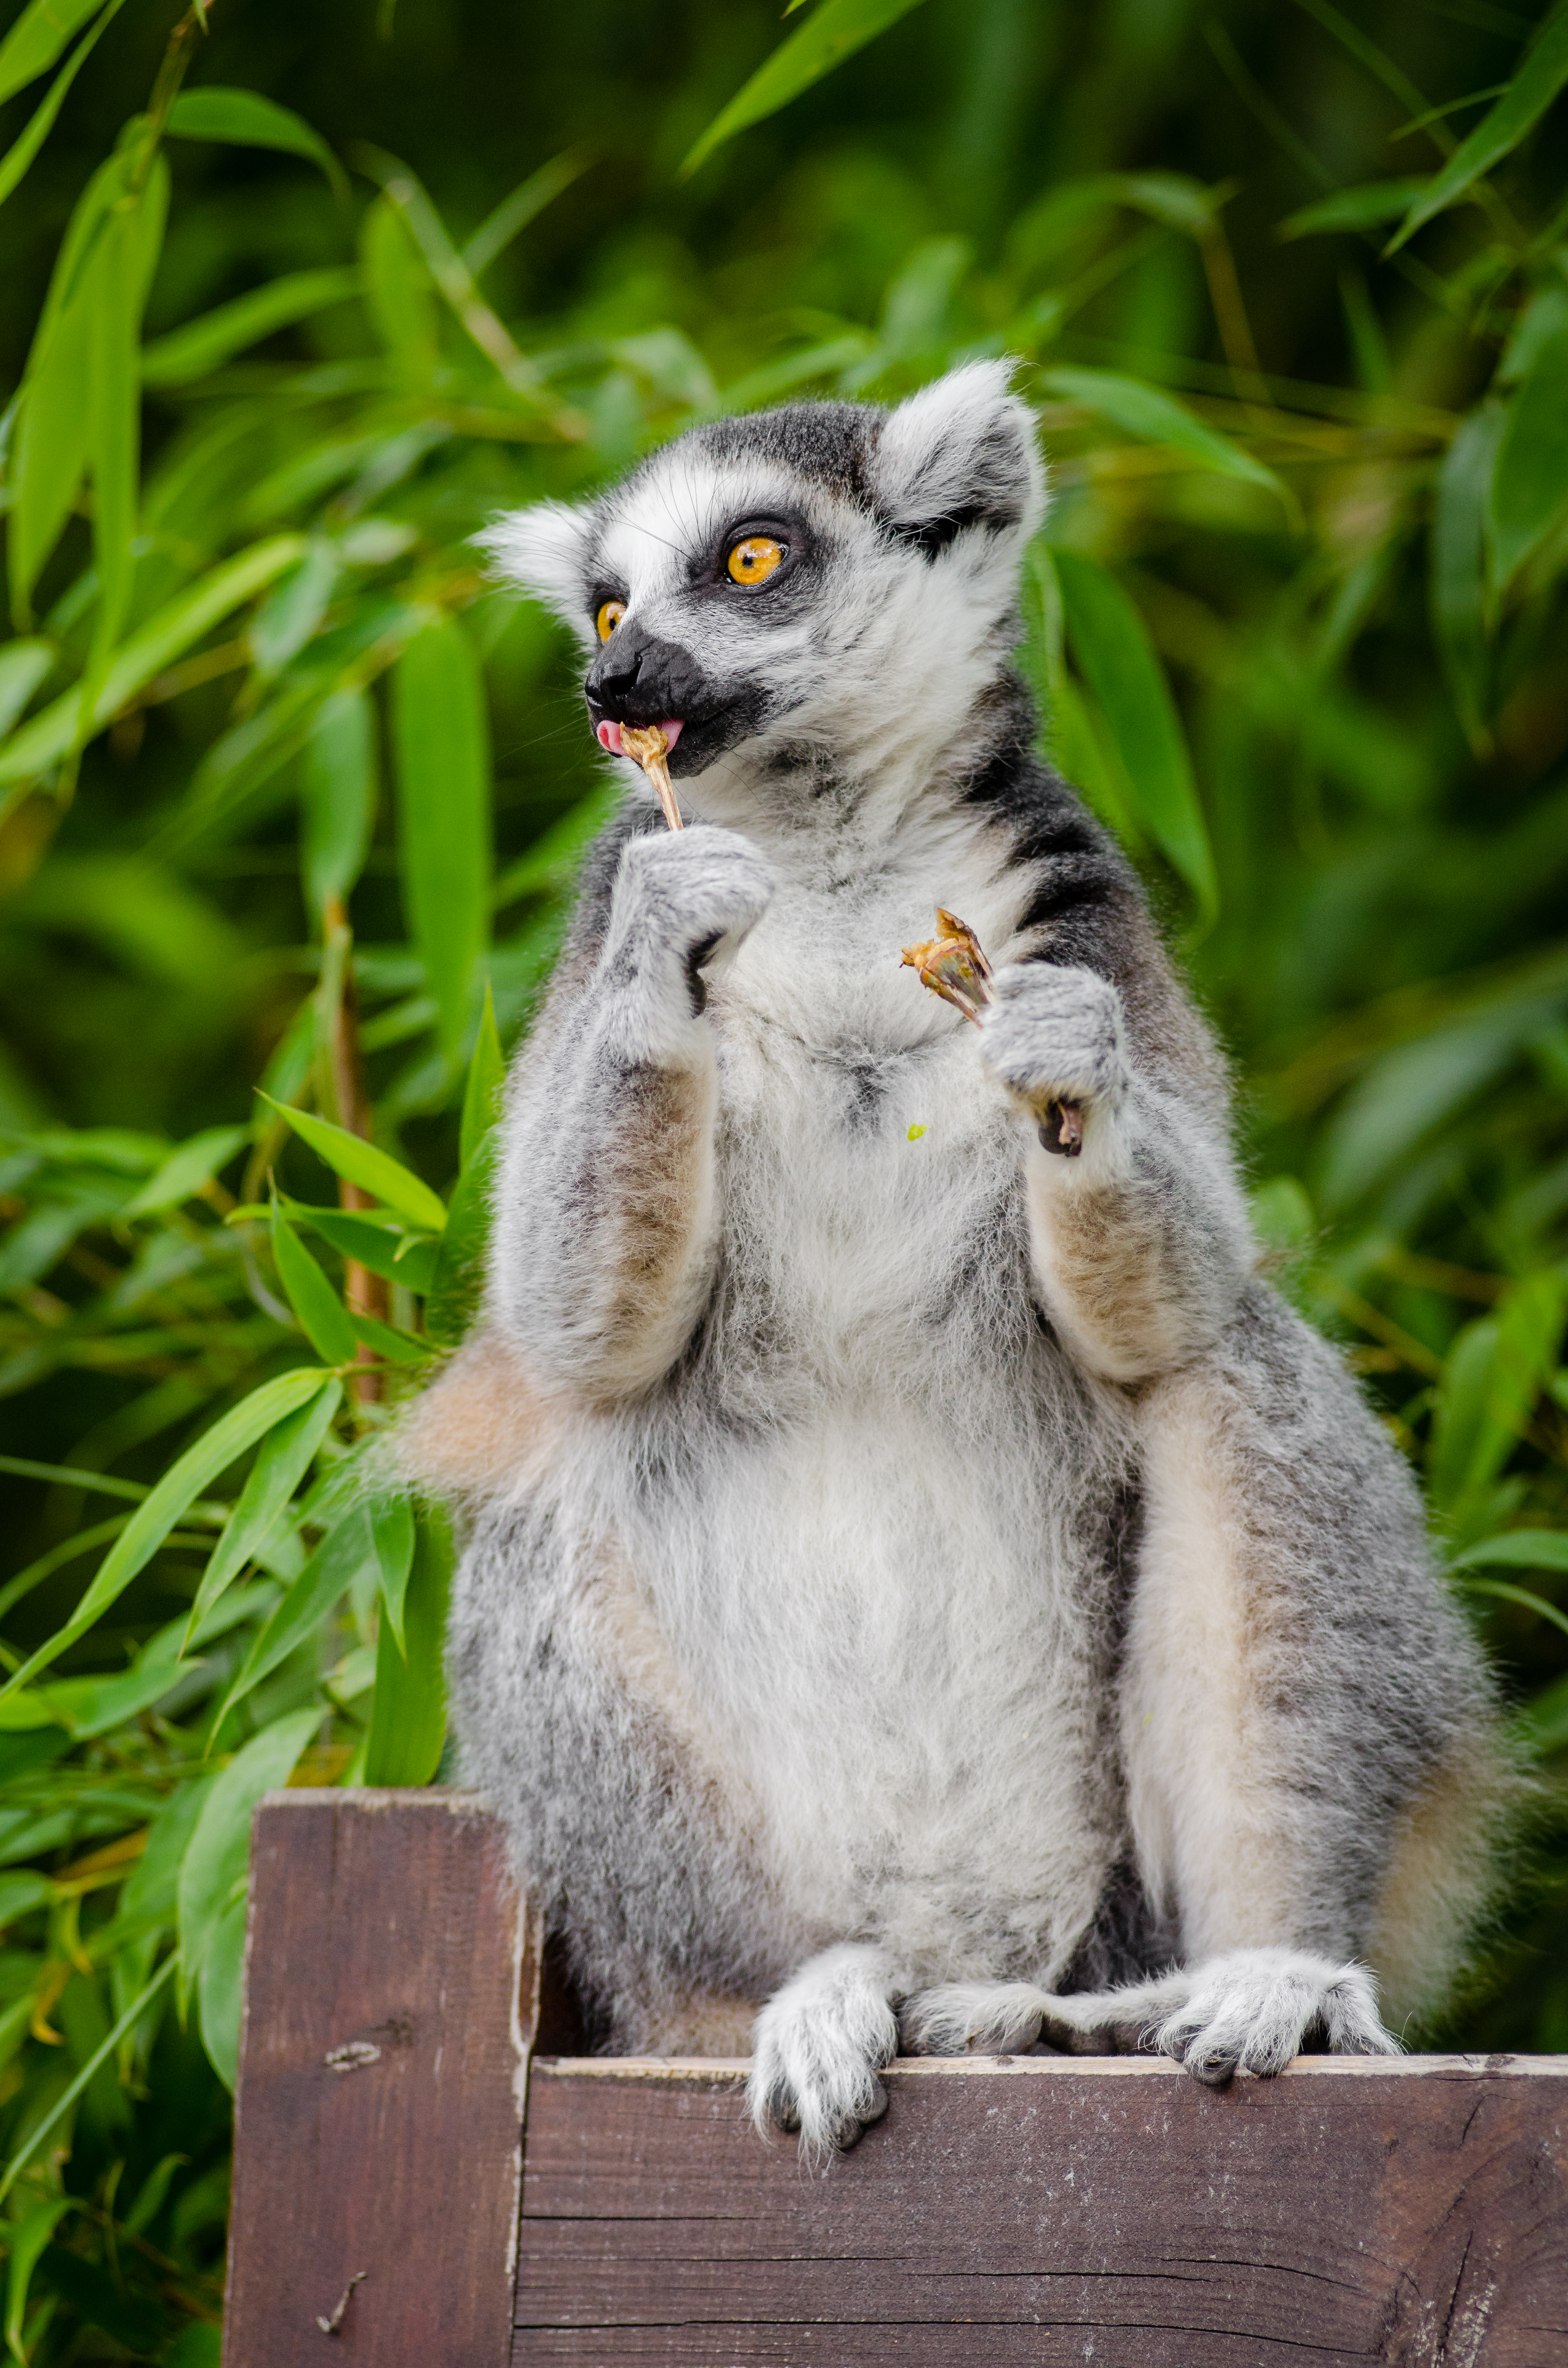
animal, wildlife, zoo, mammal, fauna, primate, madagascar, vertebrate, lemur